Appalachian State Mountaineers football

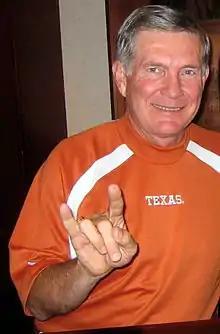
Coach Brown

Mack Brown was hired as Appalachian State's head coach in 1983, his first such role. Brown previously served as LSU's quarterbacks coach and led Appalachian State to a 6–5 record in his only season.